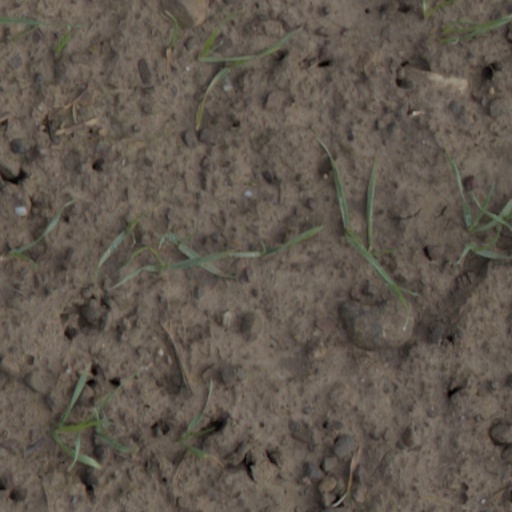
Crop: wheat